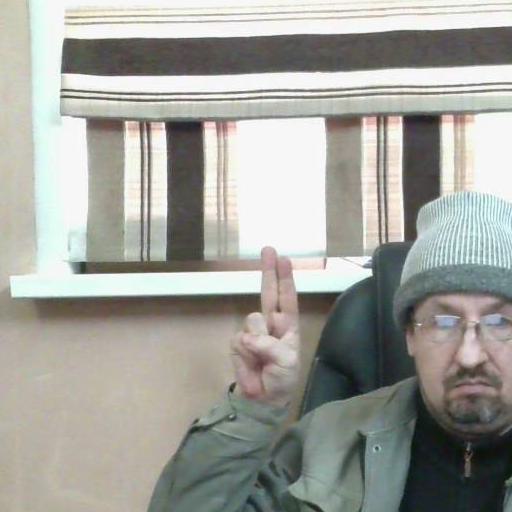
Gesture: two_up